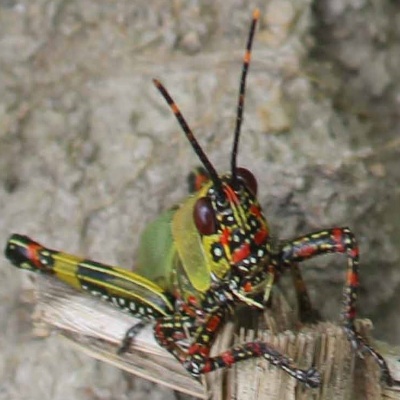
Crop: Maize
Condition: grasshoper